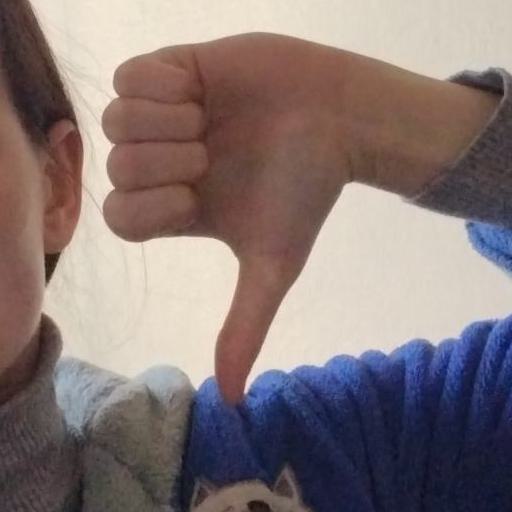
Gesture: dislike